History of the Polish–Lithuanian Commonwealth (1764–1795)

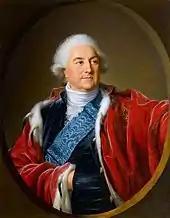
Stanisław August near the end of his life

The Grand Duchy of Lithuania responded in parallel with the Warsaw events, from April 16. The fighting in Vilnius (Wilno) began on April 23 and there also the Russian units were broken with popular participation. The Lithuanian Highest Council was established in Vilnius and chose Jakub Jasiński, a Jacobin and successful commander of the military assault, as the leader of the insurrection in Lithuania. Targowica participants were dealt with severely: Hetman Szymon Kossakowski was tried and executed.